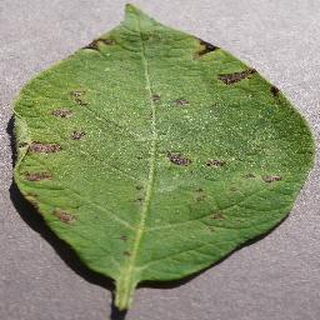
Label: potato_early_blight